Kleinziegenfelder Tal

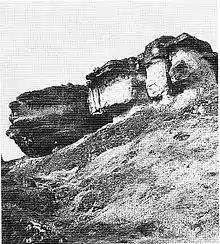
The Klinge rock formation near Ehrhardsmühle (Weismain) in the Kleinziegenfelder Valley; The photo from 1935 clearly shows how tree-free the valley was at the time

The valley stretches in a north-south direction, situated between the towns of Weismain and Kleinziegenfeld in the Lichtenfels district of Upper Franconia. It is located approximately 24 kilometers northeast of Bamberg. Flowing through the valley is the Weismain River, and the entire area is designated as a protected nature reserve. The sides of the valley are formed by towering limestone cliffs, which are eagerly used by climbers. Within the valley, one can find the villages of Kleinziegenfeld, Großziegenfeld, Arnstein, Wallersberg, Schammendorf, and Weismain, all of which are part of the town of Weismain. The valley is renowned for its notable rock formations, including the Red Wall, Rolands Rock, Petrified Giant, Blade, Stone Monk, and Praying Nun. A local legend surrounds the Stone Monk, claiming that "once upon a time, a hermit resided there, who, on the day of his passing, directed Christ away from the door as he journeyed through the Kleinziegenfeld Valley, and consequently, turned into stone." The Stone Monk stands as an iconic symbol of Weismain.